Silesian Stadium

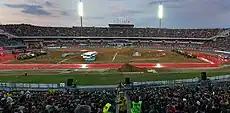
Orlen Monster Jam

The football pitch at the Silesia Stadium used to be surrounded by a long Motorcycle speedway track. The first World Final held at the stadium in 1973, was run in front of the largest crowd in world speedway history. English speedway 'golden boy' Peter Collins won the 1976 World Final at Silesian.